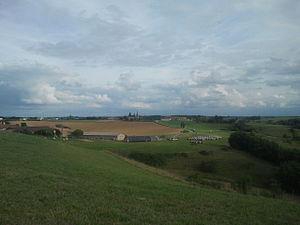
Vue générale de Traversères
Traversères est une commune française située dans le département du Gers en région Occitanie.